Lanier Mansion

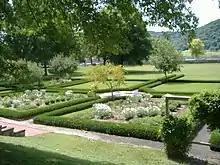
The Lower Terrace

The Lanier Mansion sits on a large rectangular lot encompassing within the city of Madison. Bounded by West 2nd Street on the north, West Vaughan Street on the south and Elm and Vine Street on the east and west. The grounds and gardens of the mansion were developed by Alexander Lanier, the son of J.F.D. Lanier, and included the construction of several stately greenhouses in the late 19th century. Unfortunately time and neglect caused the landscape to be abandoned and totally erased once flooding deposited silt a foot deep. Today, the historical recreation of the gardens are based on an 1876 lithograph of the site. The modern landscape consists of four areas: Craven Square, the Upper Terrace, the Lower Terrace and Pasture. Craven Square located opposite the northern elevation of the house was not originally part of the grounds, as the land was donated to the site in 1944. The city closed the portion of First Street directly in front of the house, so the grounds continue uninterrupted for a city block. Craven Square features curving brick walkways and a lush landscape of flowering trees, shrubs and annuals. The Upper Terrace has a walled sunken garden constructed in 1928, while the Lower Terrace directly in front of the south elevation of the house features the recreated formal gardens of geometric parterres enclosed by hedges of boxwood and gravel paths. Beyond the formal gardens is the pasture with views of the Ohio River.